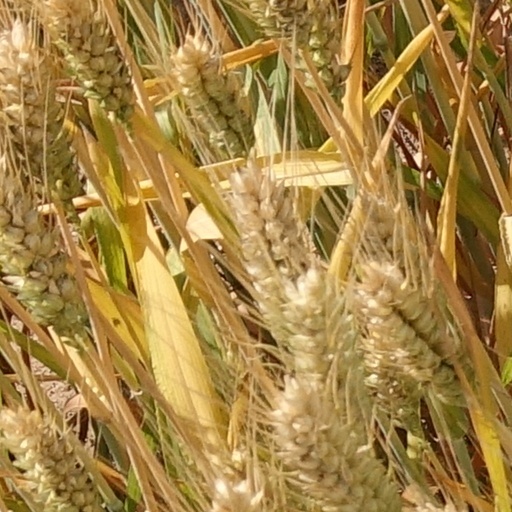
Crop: wheat